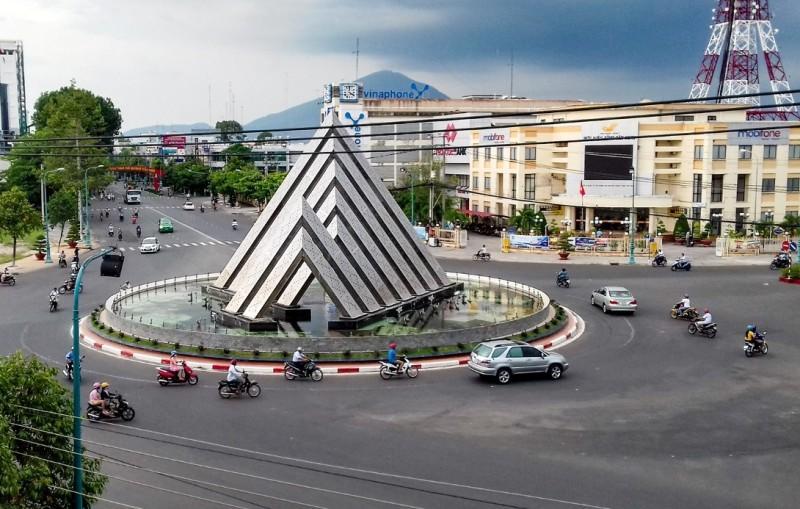
có xe máy và xe ô tô đang lưu thông trên đường